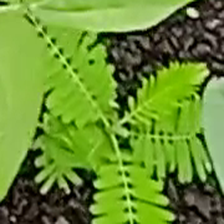
Weed species: Dwarf_cassia_(Chamaecrista pumila)